Kodacolor (still photography)

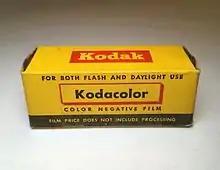
Kodacolor 120 Color Film (Expired: 1957)

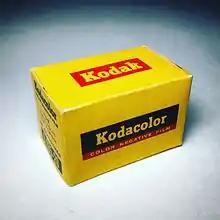
Kodacolor C135-20 Film box, ca. 1960

Kodacolor-X is a color negative film that was manufactured by Eastman Kodak between 1963 and 1974. It was introduced along with the Kodak Instamatic cameras which use 126 film.